Irving Paul Lazar

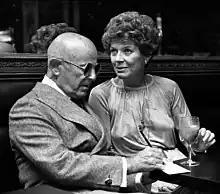
Irving Lazar and Polly Bergen

Irving Paul "Swifty" Lazar (born Samuel Lazar; March 28, 1907 – December 30, 1993) was an American lawyer, talent agent and dealmaker, representing both movie stars and authors (including Richard Nixon).